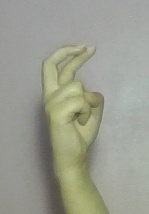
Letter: zay